Rolf Nevanlinna

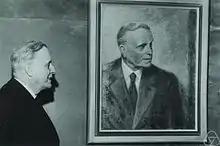
Nevanlinna and his portrait.

When the Winter War broke out (1939), Nevanlinna was invited to join the Finnish Army's Ballistics Office to assist in improving artillery firing tables. These tables had been based on a calculation technique developed by General Vilho Petter Nenonen, but Nevanlinna now came up with a new method which made them considerably faster to compile. In recognition of his work he was awarded the Order of the Cross of Liberty, Second Class, and throughout his life he held this honour in especial esteem.